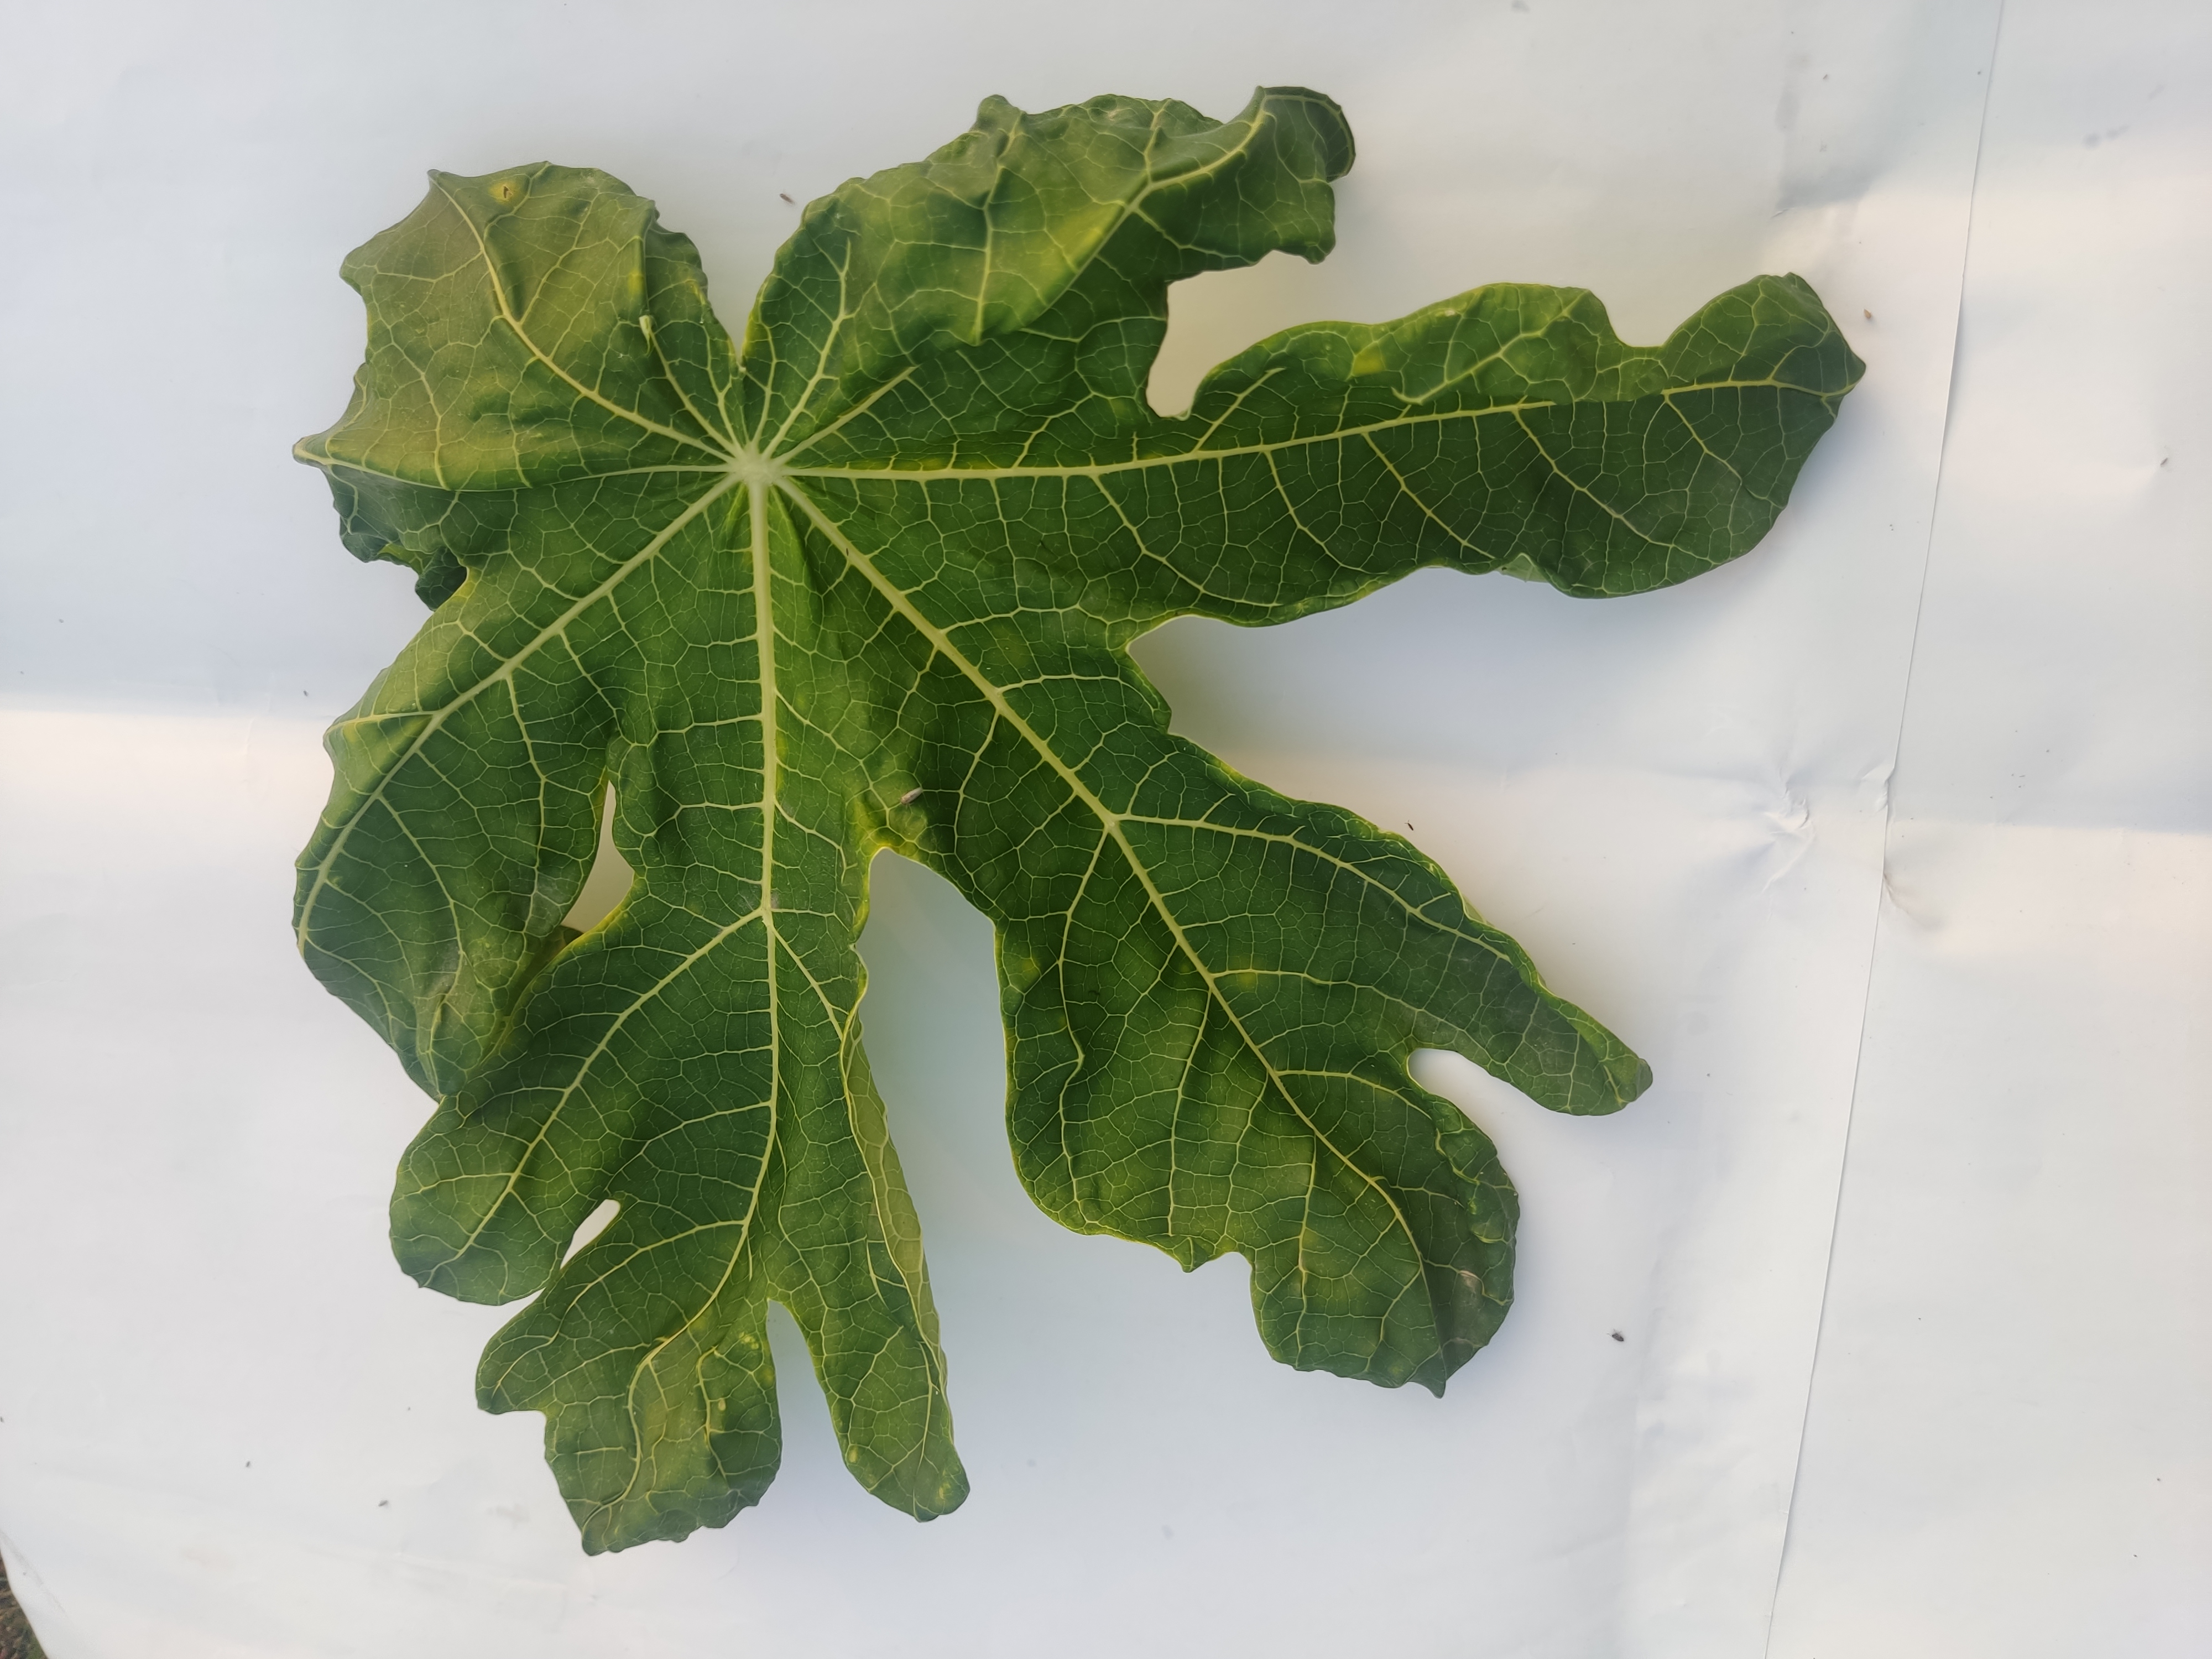
Label: Leaf Curl